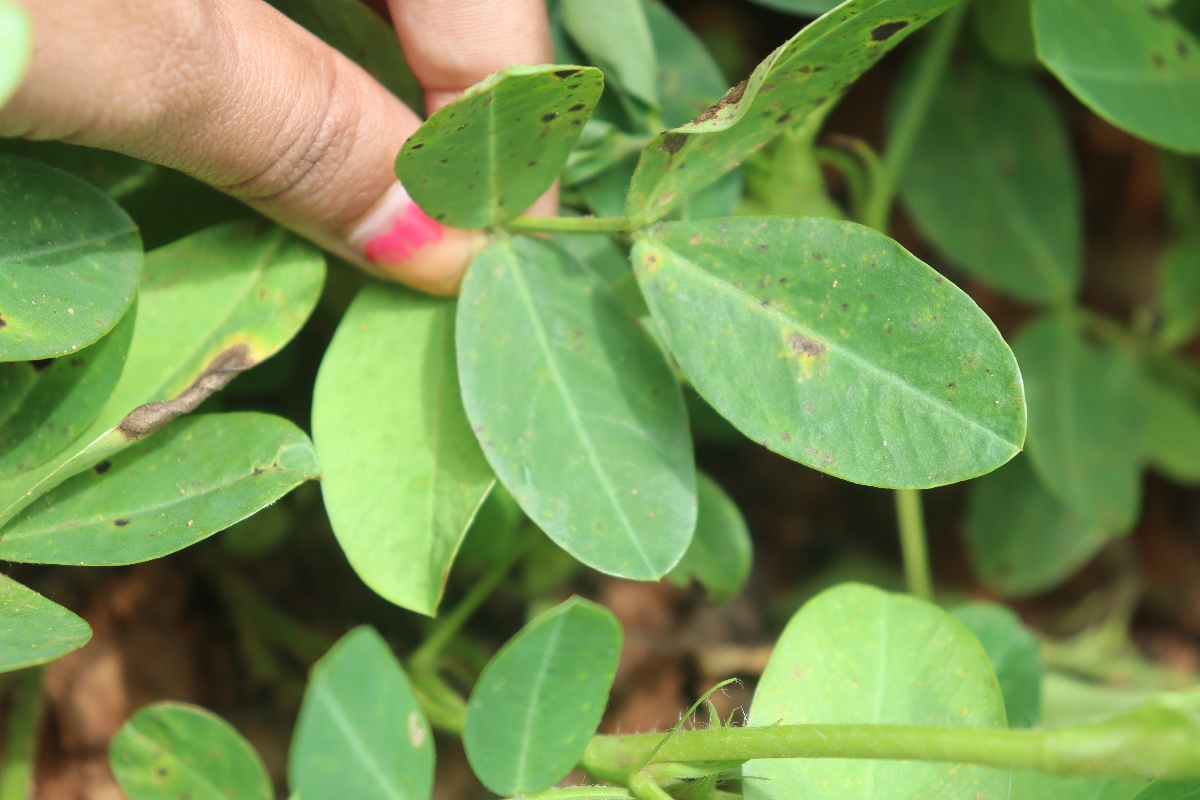
Label: early_leaf_spot